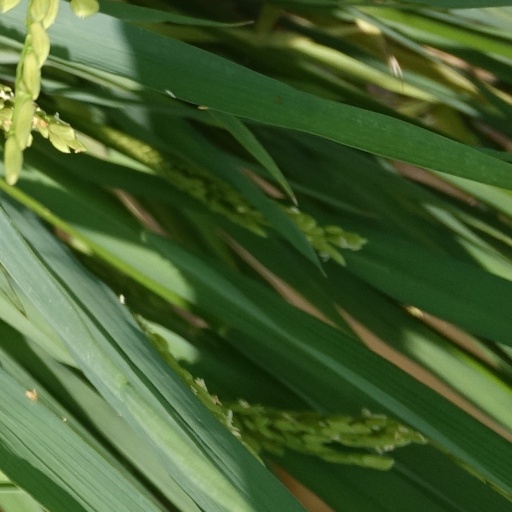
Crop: rice